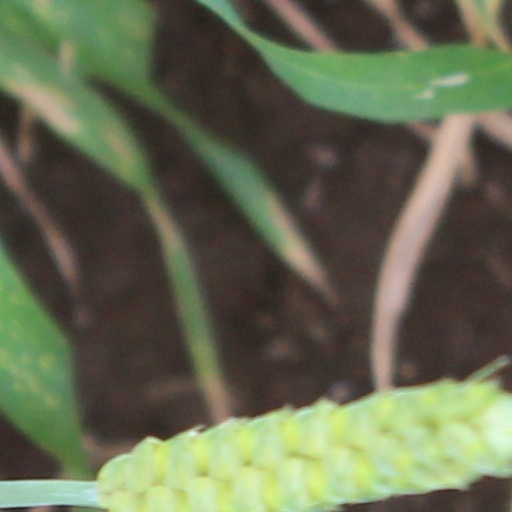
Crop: wheat